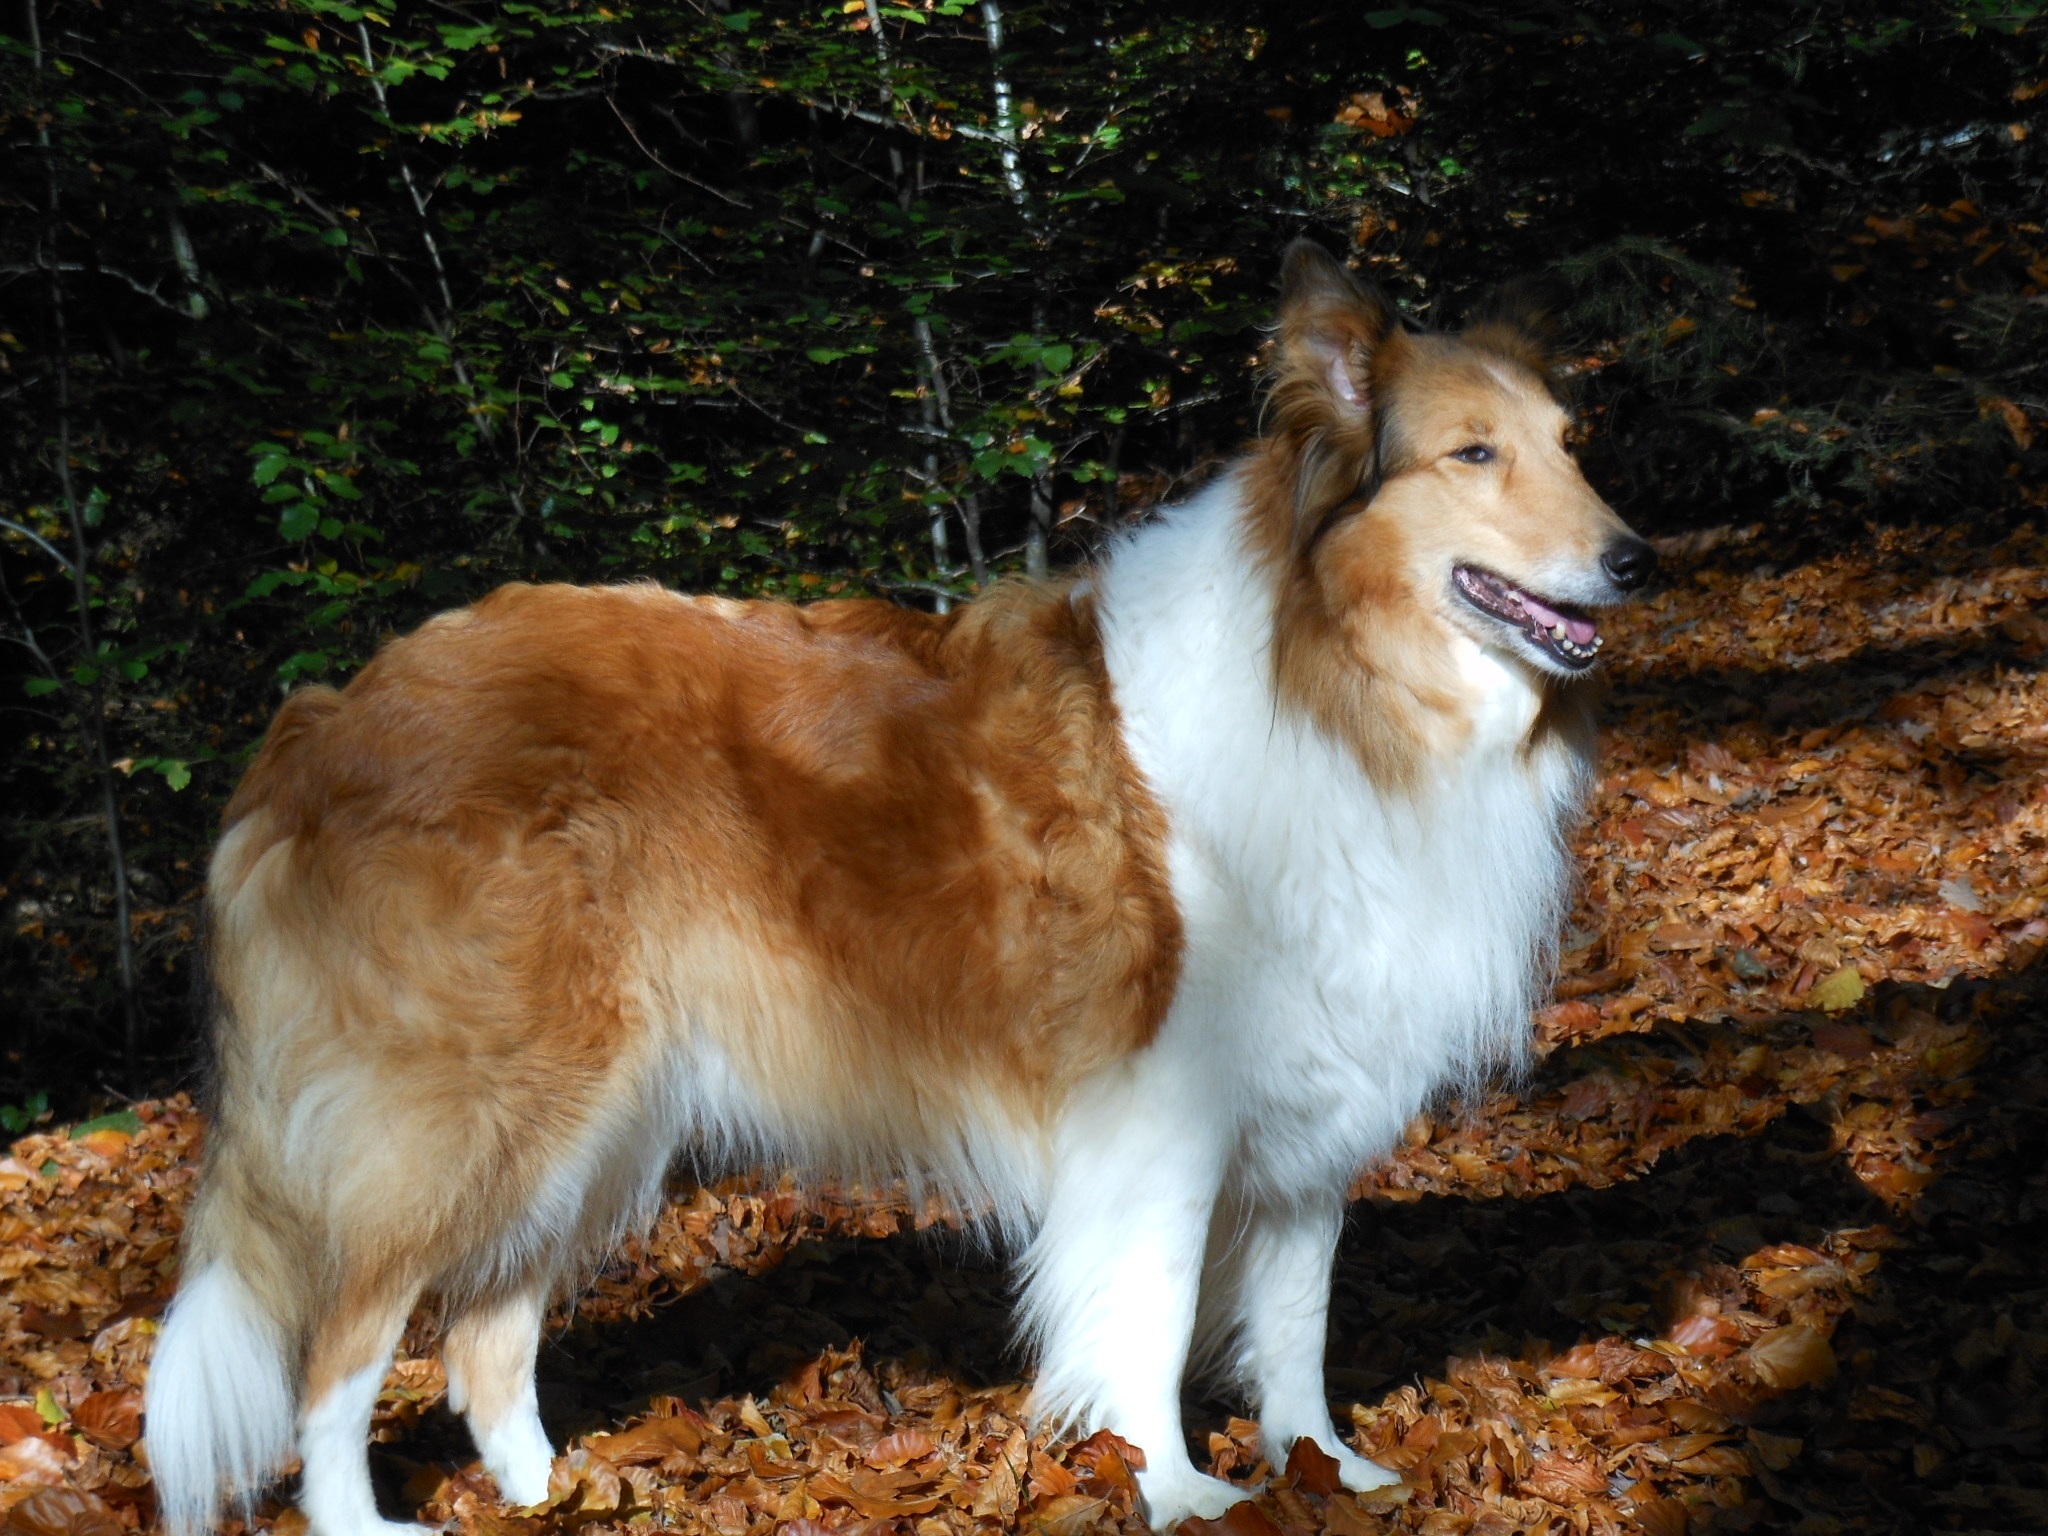
forest, dog, collie, pet, mammal, dogs, vertebrate, dog breed, shepherd dog, scottish shepherd, scottish collie, shetland sheepdog, dog like mammal, carnivoran, dog breed group, greenland dog, miniature australian shepherd, icelandic sheepdog, rough collie, scotch collie